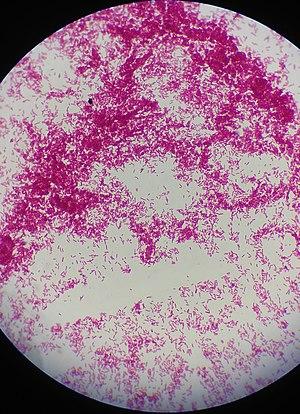
Lactobacillus est un Bacilles Gram+ aérobie, catalase - Utilisé comme probiotique.